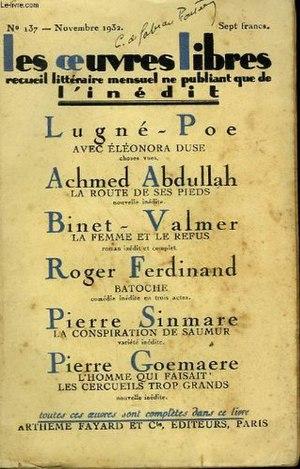
Revue «
Aurélien-Marie Lugné, dit Lugné-Poe, est un acteur, metteur en scène et directeur de théâtre français, né à Paris le 27 décembre 1869, et mort à Villeneuve-lès-Avignon le 19 juin 1940.
Jean-Auguste-Gustave Binet, dit Binet-Valmer, né le 3 juin 1875 à Genève et mort le 20 avril 1940 à Paris, est un écrivain franco-suisse, actif dans les milieux d'anciens combattants de droite dans les années 1920.